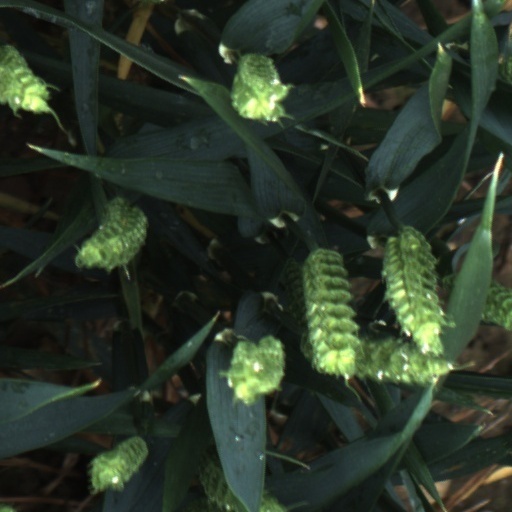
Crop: wheat